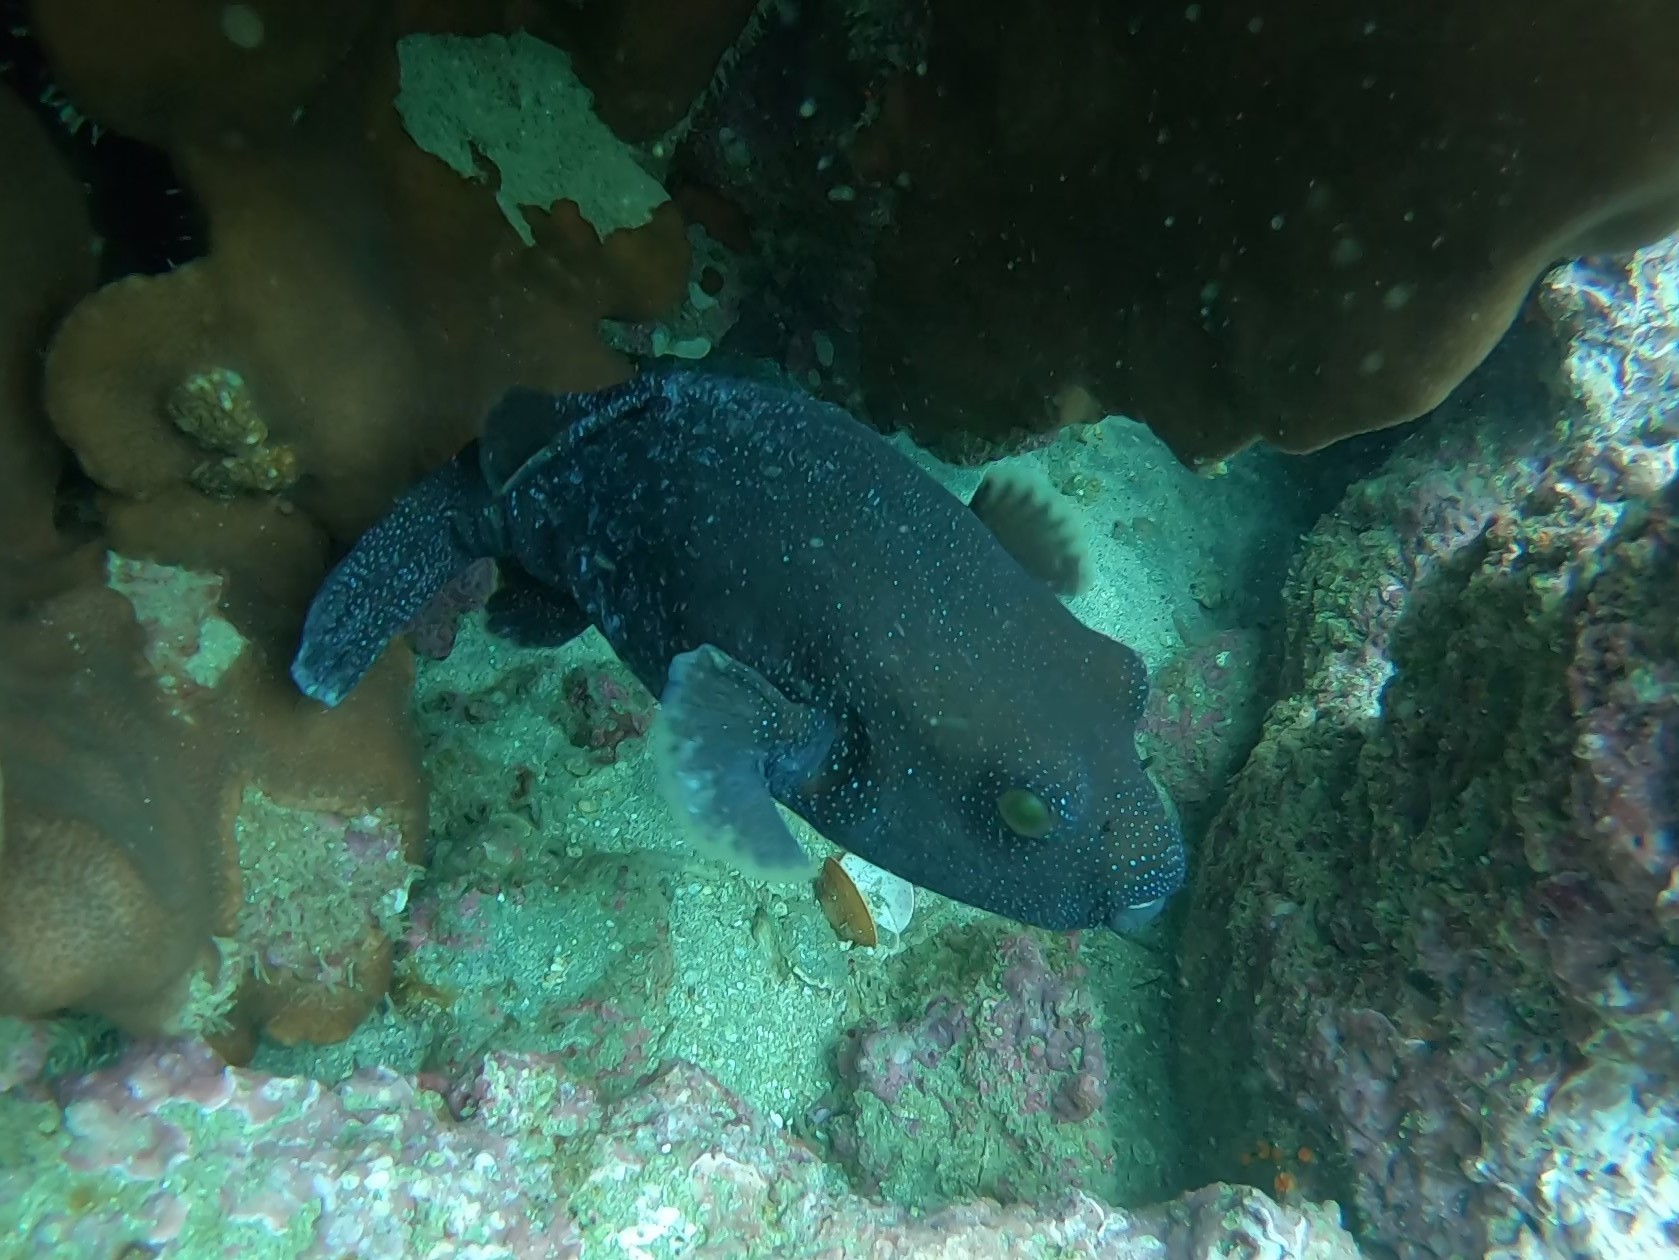
Arothron meleagris (Guineafowl Puffer)